Carmen Cervera

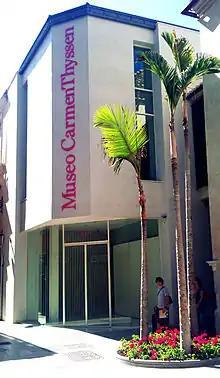
Museo Carmen Thyssen (Málaga).

Loans to other museums have been proposed, including a projected arts centre at Nuevo Baztan near Madrid.